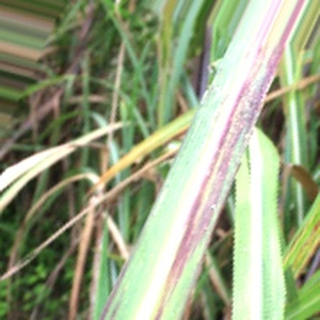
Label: sugarcane_bacterial_blight